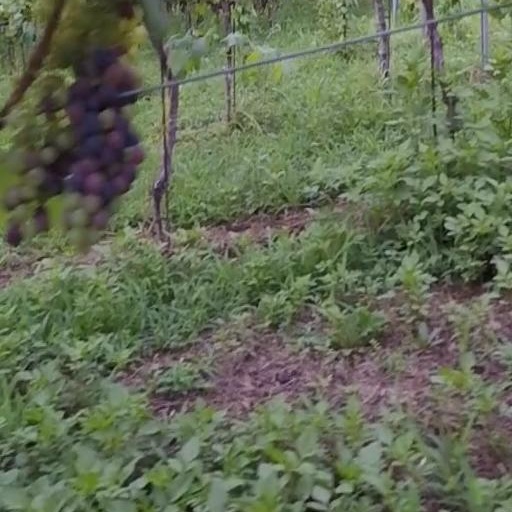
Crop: grape